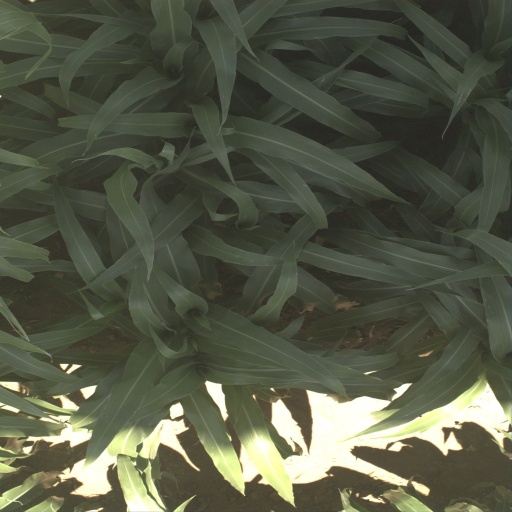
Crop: sorghum